Modern Virgin

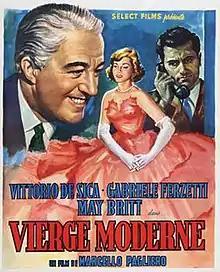
French film poster

Modern Virgin is a 1954 Italian melodrama film. It stars actor Gabriele Ferzetti.